Cayley configuration space

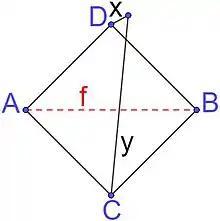
Figure 1. A graph formula_4 with a non-edge formula_71. There exist two frameworks in formula_136 under the formula_74-norm that are generic with respect to convex Cayley configuration spaces over formula_71 such that the distances attained by formula_71 form a single interval for one framework but not for the other.

"Proof." Consider the graph in Figure 1. Also consider the framework formula_140 in formula_136 whose pairwise formula_74-distance vector formula_143 assigns distance 3 to the unlabeled edges, 4 to formula_144, and 1 to formula_145 and the 2-dimensional framework formula_146 whose pairwise formula_74-distance vector formula_148 assigns distance 3 to the unlabeled edges, 4 to formula_144, and 4 to formula_145. The Cayley configuration space formula_151 is 2 intervals: one interval represents frameworks with vertex formula_152 on the right side of the line defined by vertices formula_153 and formula_154 and the other interval represents frameworks with vertex formula_152 on the left side of this line. The intervals are disjoint due to the triangle inequalities induced by the distances assigned to the edges formula_144 and formula_145. Furthermore, formula_140 is a generic framework with respect to convex Cayley configuration spaces over formula_71 in formula_136: there is a neighborhood of frameworks around formula_140 whose Cayley configuration spaces formula_162 are 2 intervals.